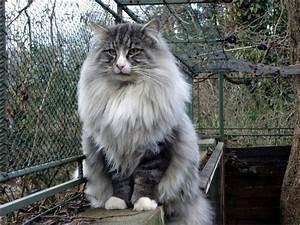
cat